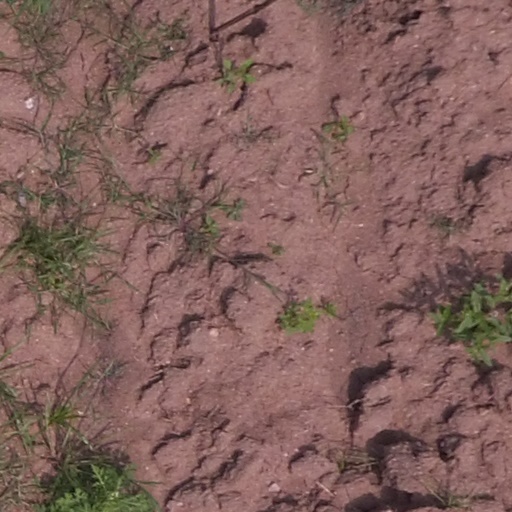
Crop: maize; corn